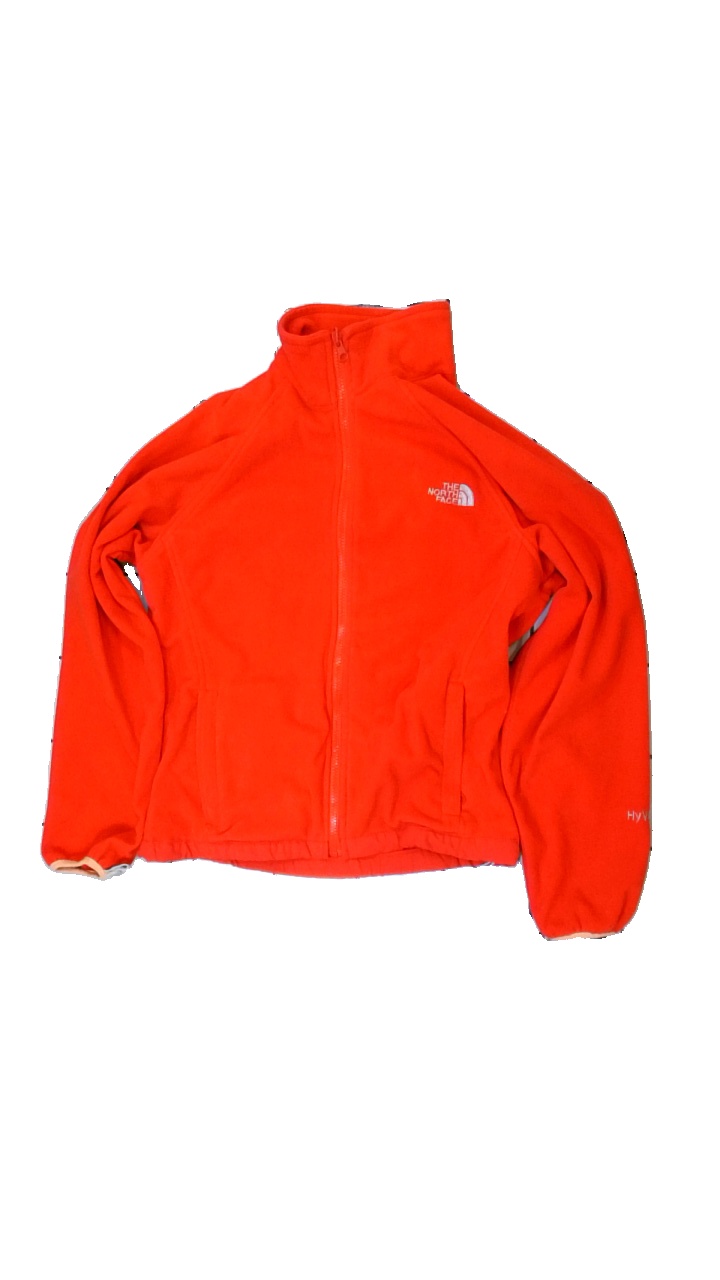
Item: Outerwear (Ladies)
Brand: The North Face
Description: red outwear sweater
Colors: Red
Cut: Regular
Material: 100% polyester
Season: Winter
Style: Sports
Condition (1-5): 3
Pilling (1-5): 4
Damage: worn out drawstrings
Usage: Reuse
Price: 50-100